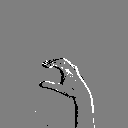
ASL letter: c